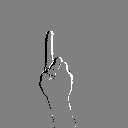
ASL letter: d